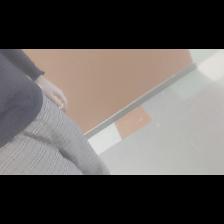
Label: Human